André Le Nôtre

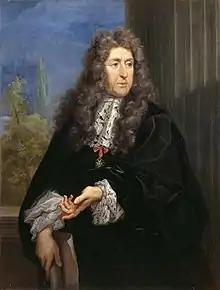
A portrait of André Le Nôtre by Carlo Maratta

André Le Nôtre (12 March 1613 – 15 September 1700), originally rendered as André Le Nostre, was a French landscape architect and the principal gardener of King Louis XIV of France. He was the landscape architect who designed the gardens of the Palace of Versailles; his work represents the height of the French formal garden style, or "jardin à la française".